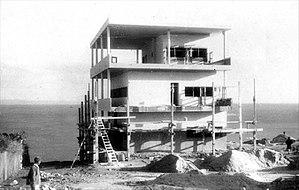
Villa Baizeau (Carthage)
La villa Baizeau est une villa construite en 1928 par l'architecte Le Corbusier à Carthage.